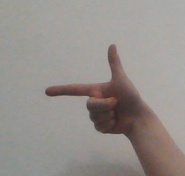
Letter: yaa